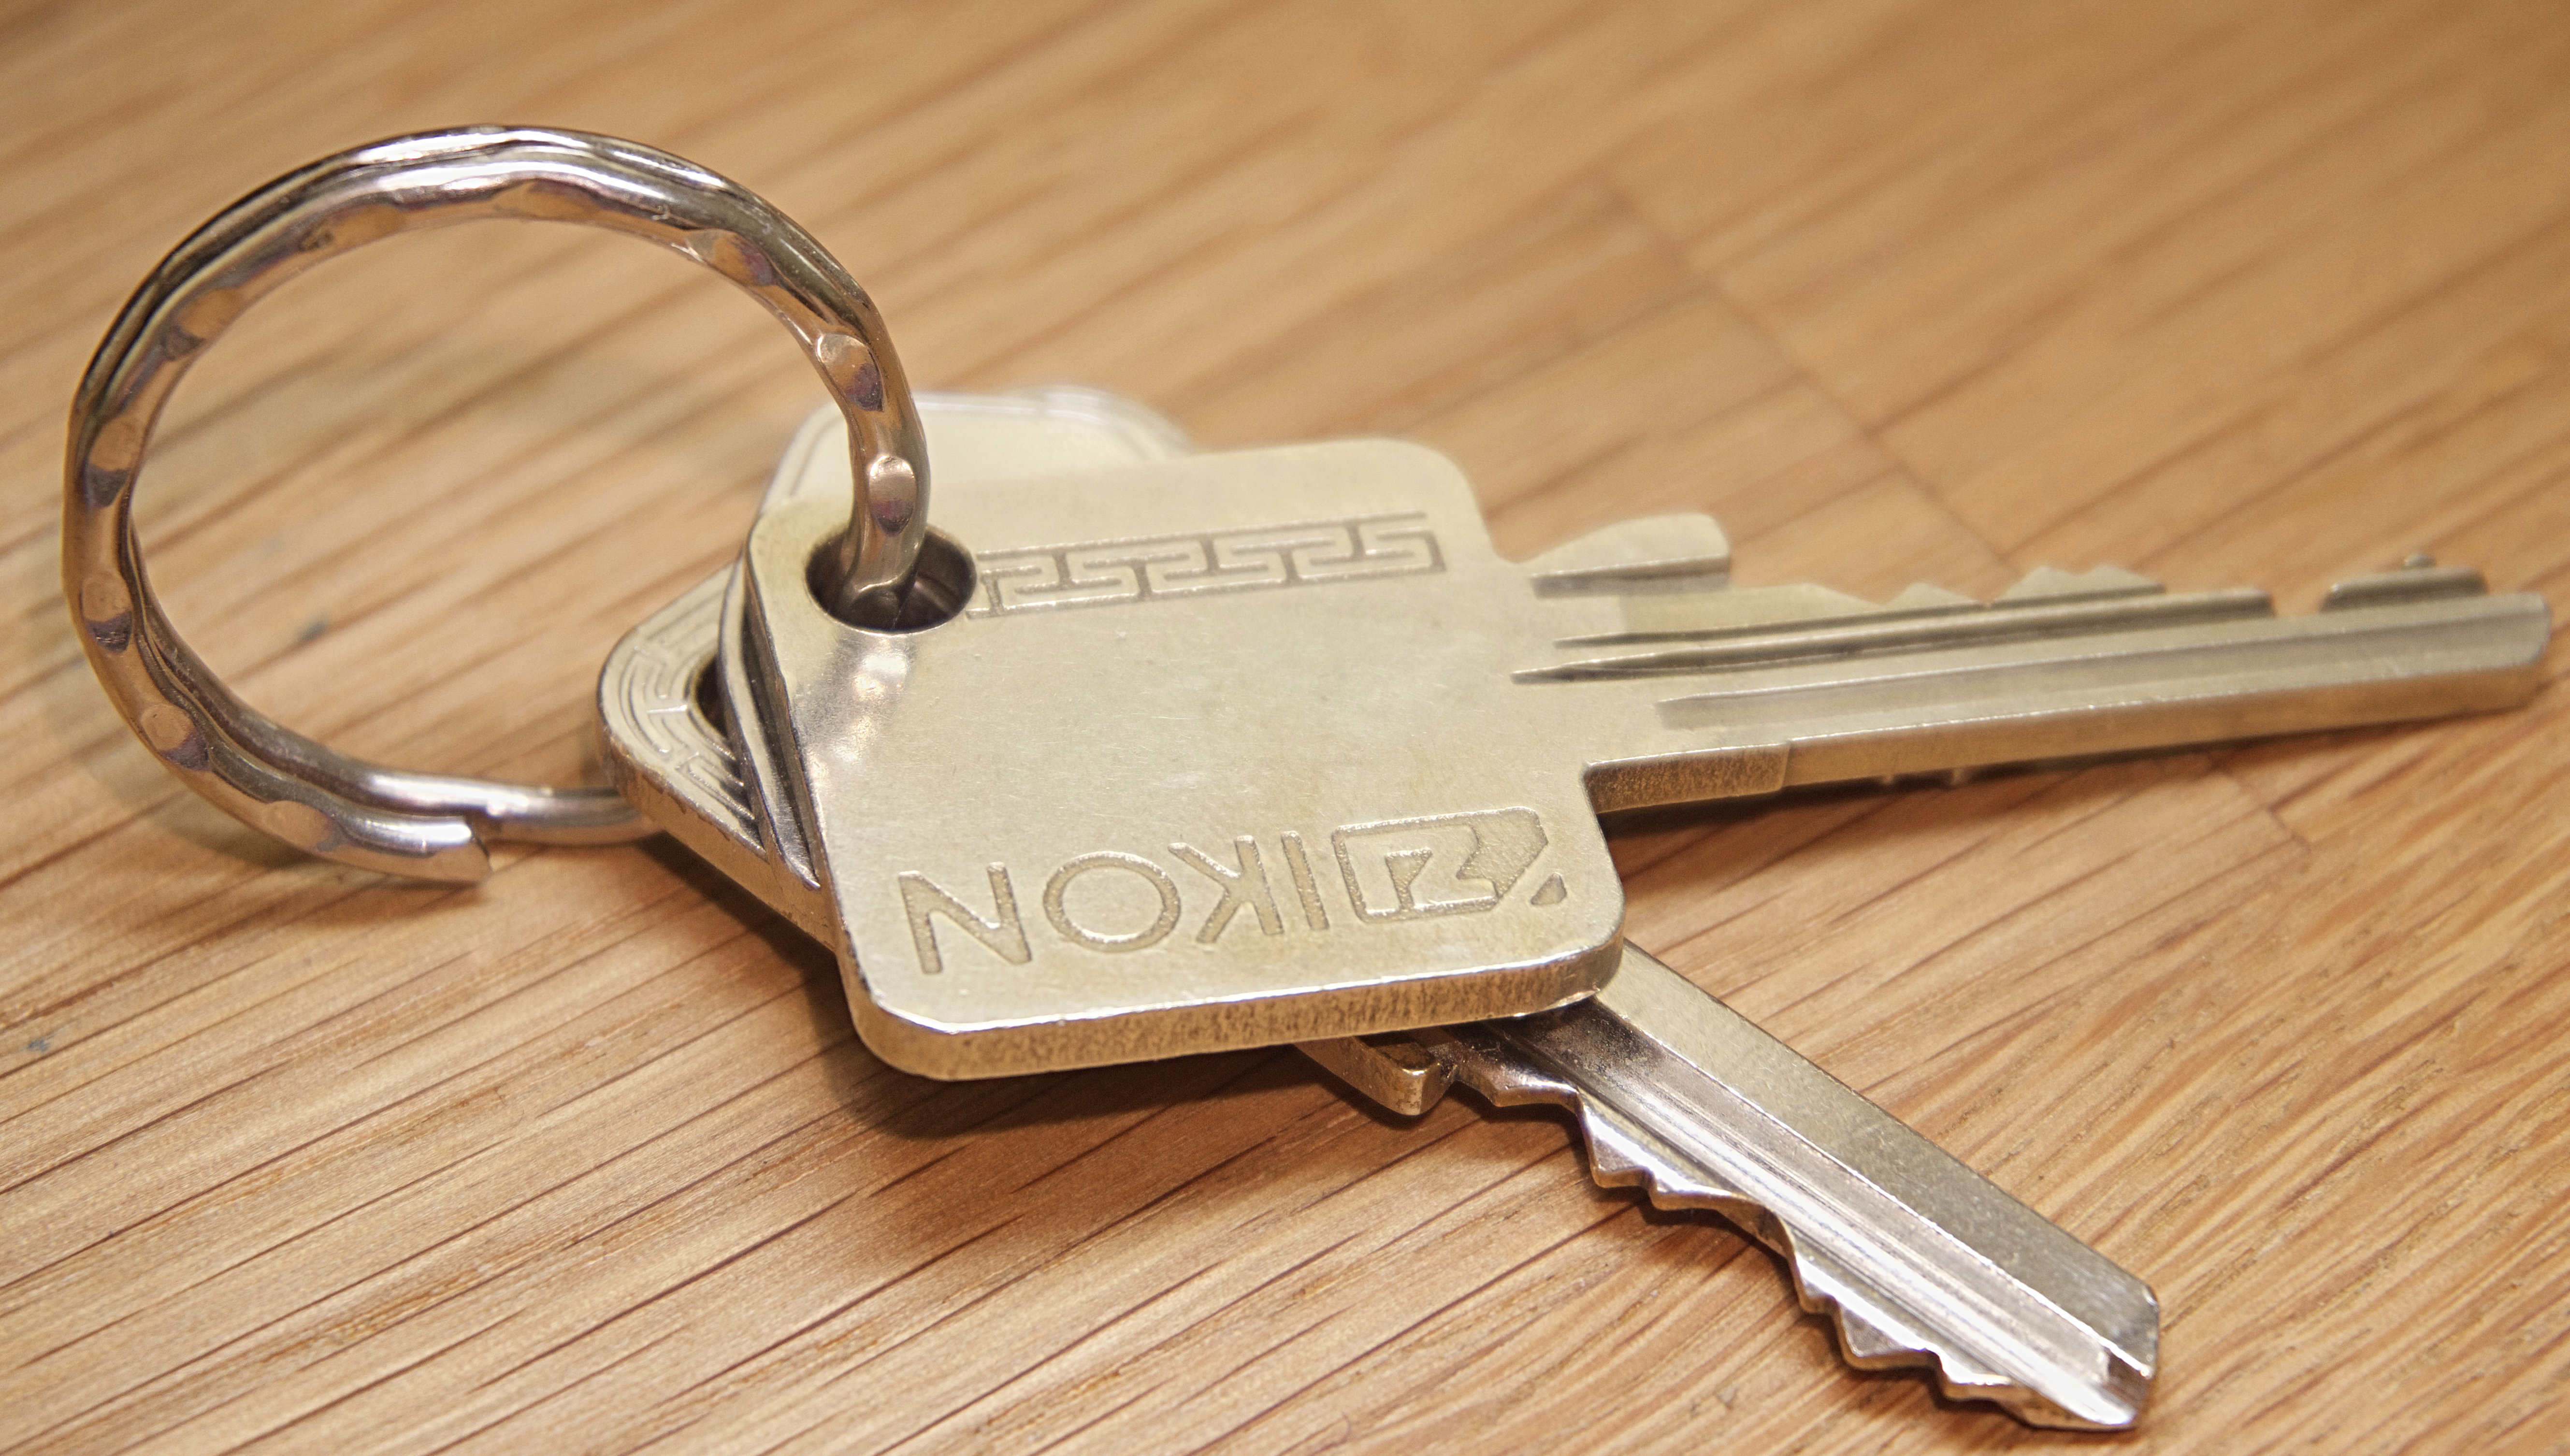
tool, keychain, padlock, keys, hardware, lock, key ring, product design, hardware accessory